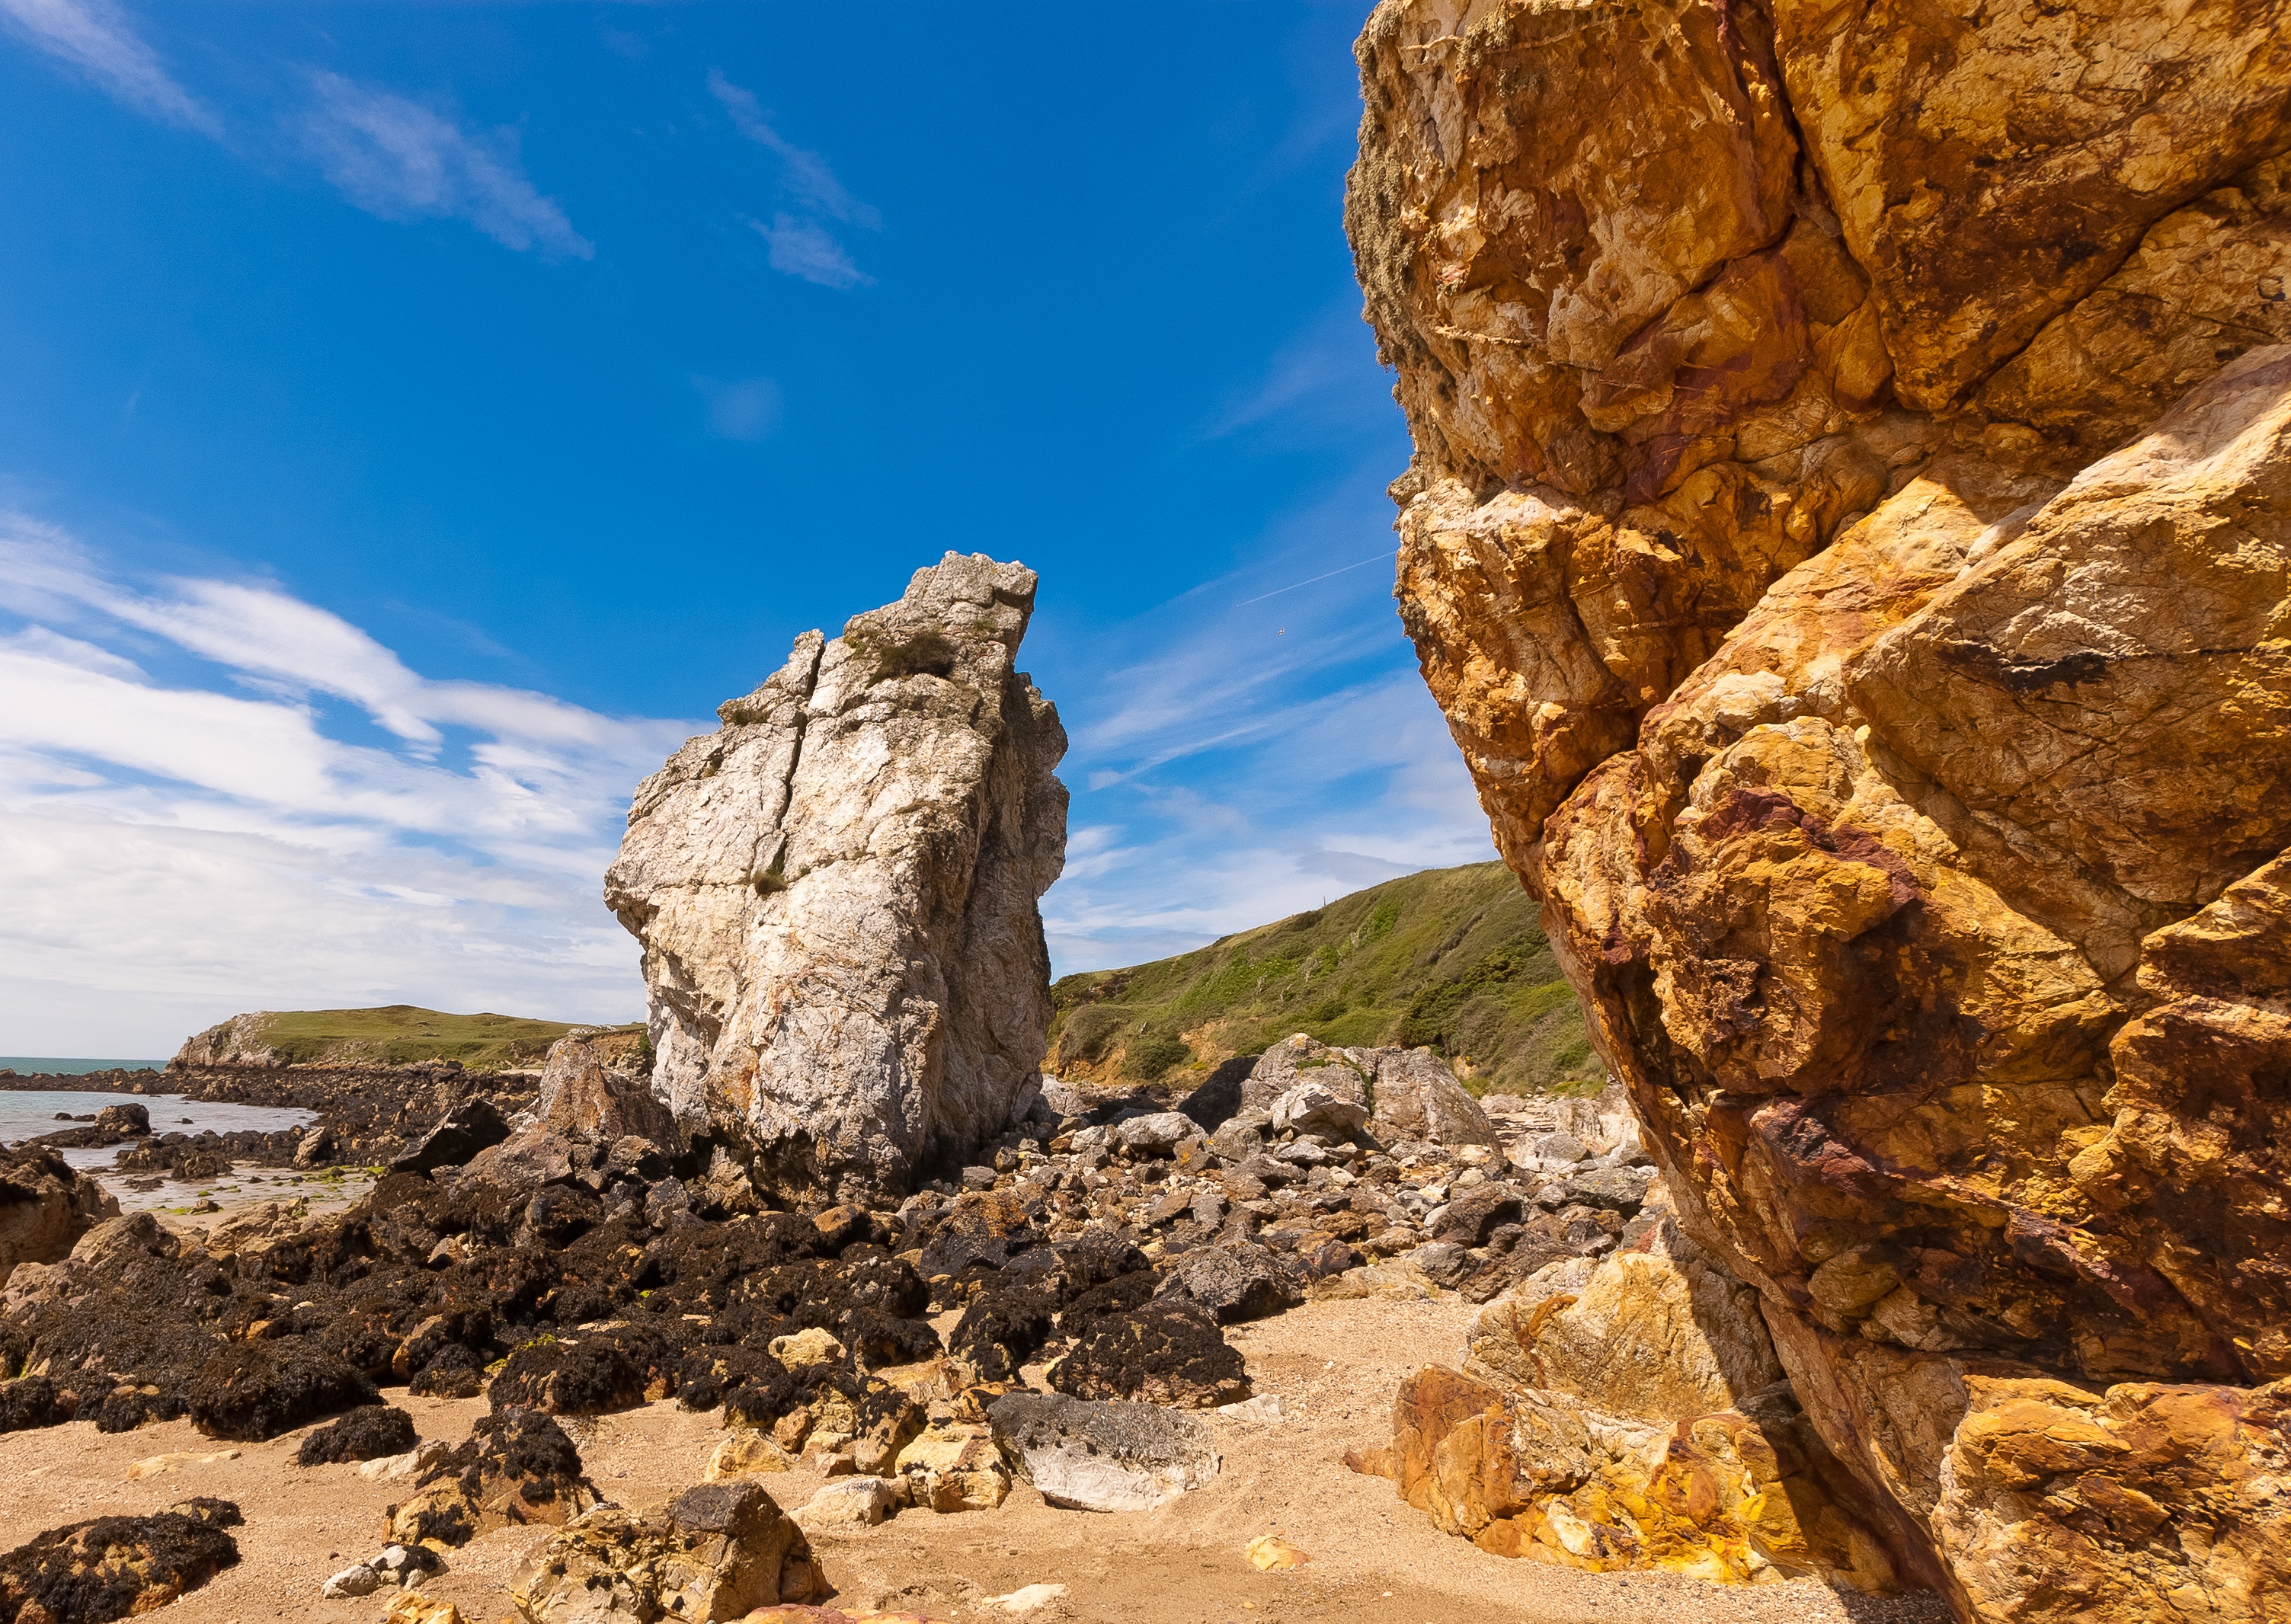
beach, landscape, sea, coast, water, nature, outdoor, sand, rock, ocean, wilderness, mountain, sky, sun, adventure, view, summer, vacation, travel, coastline, formation, cliff, seaside, arch, scenic, seascape, scenery, holiday, bay, blue, tourism, seashore, terrain, material, rocks, sunny, geology, badlands, boulder, plateau, wadi